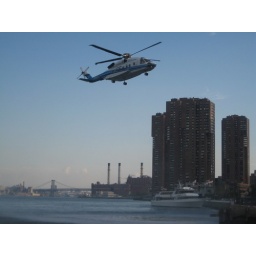
only bad thing- helicopter was so powerful it blew east river water in your face. eekk!